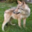
Label: wolf